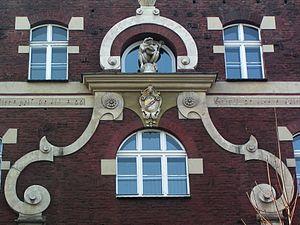
Teodor Talowski, né le 23 mars 1857 à Zasów, mort le 1ᵉʳ mai 1910 à Lemberg, est un architecte polonais, considéré comme l'un des plus importants architectes polonais de la charnière du XIXᵉ et XXᵉ siècles.